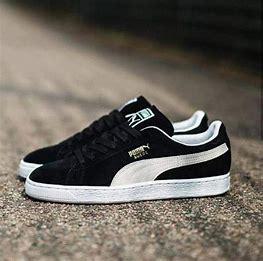
Brand: Puma
Model: Suede XL